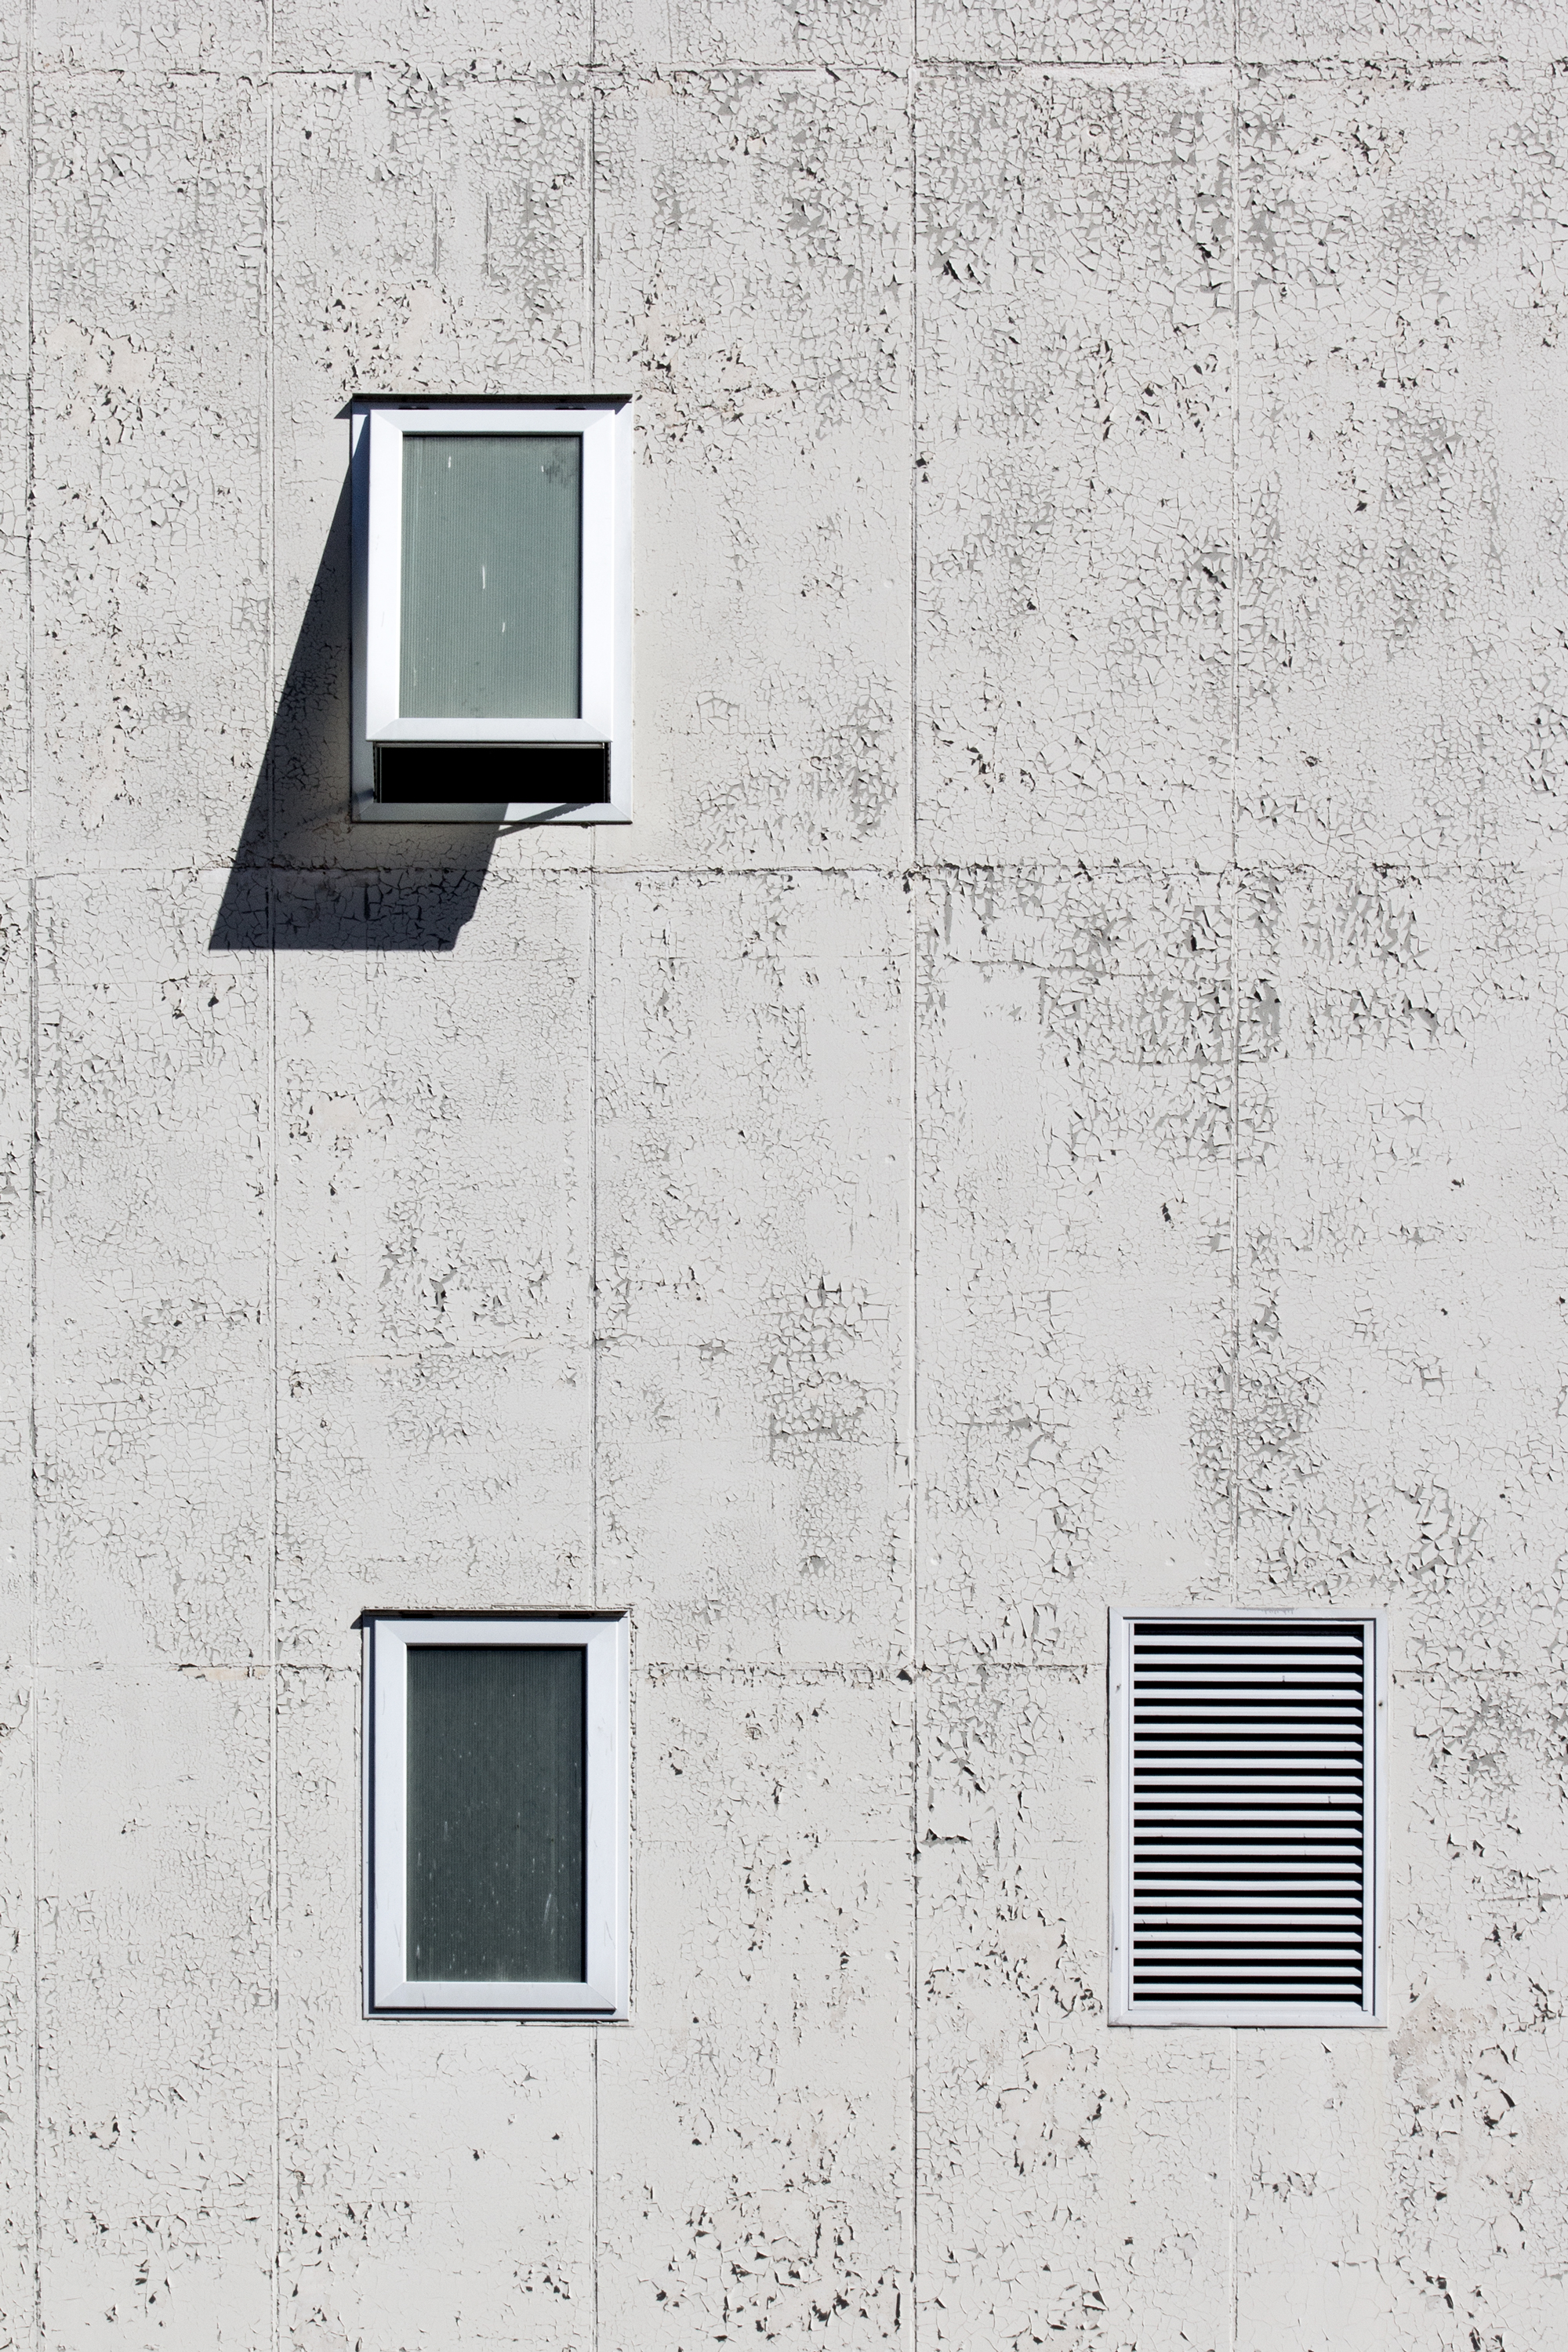
rectangle, font, output device, symmetry, parallel, pattern, Tints and shades, monochrome, facade, monochrome photography, concrete, personal computer, house, display device, visual arts, art, room, illustration, square